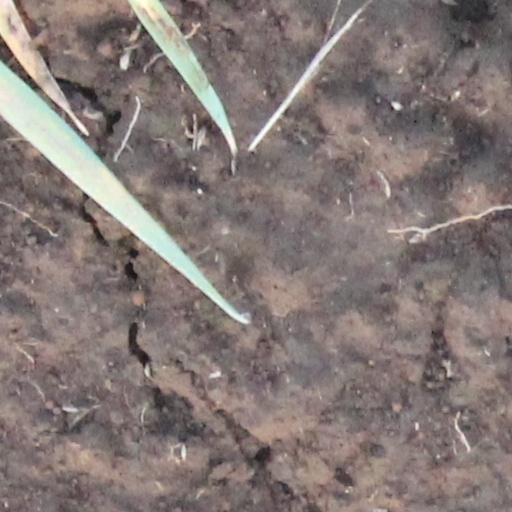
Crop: wheat